Guaguasi

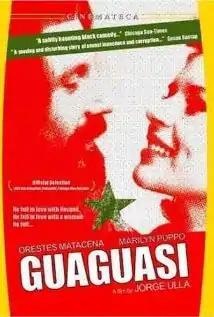
Film poster

Guaguasi is a 1983 Dominican war comedy-drama film directed by Jorge Ulla. The film was selected as the Dominican entry for the Best Foreign Language Film at the 56th Academy Awards, but was not accepted as a nominee.